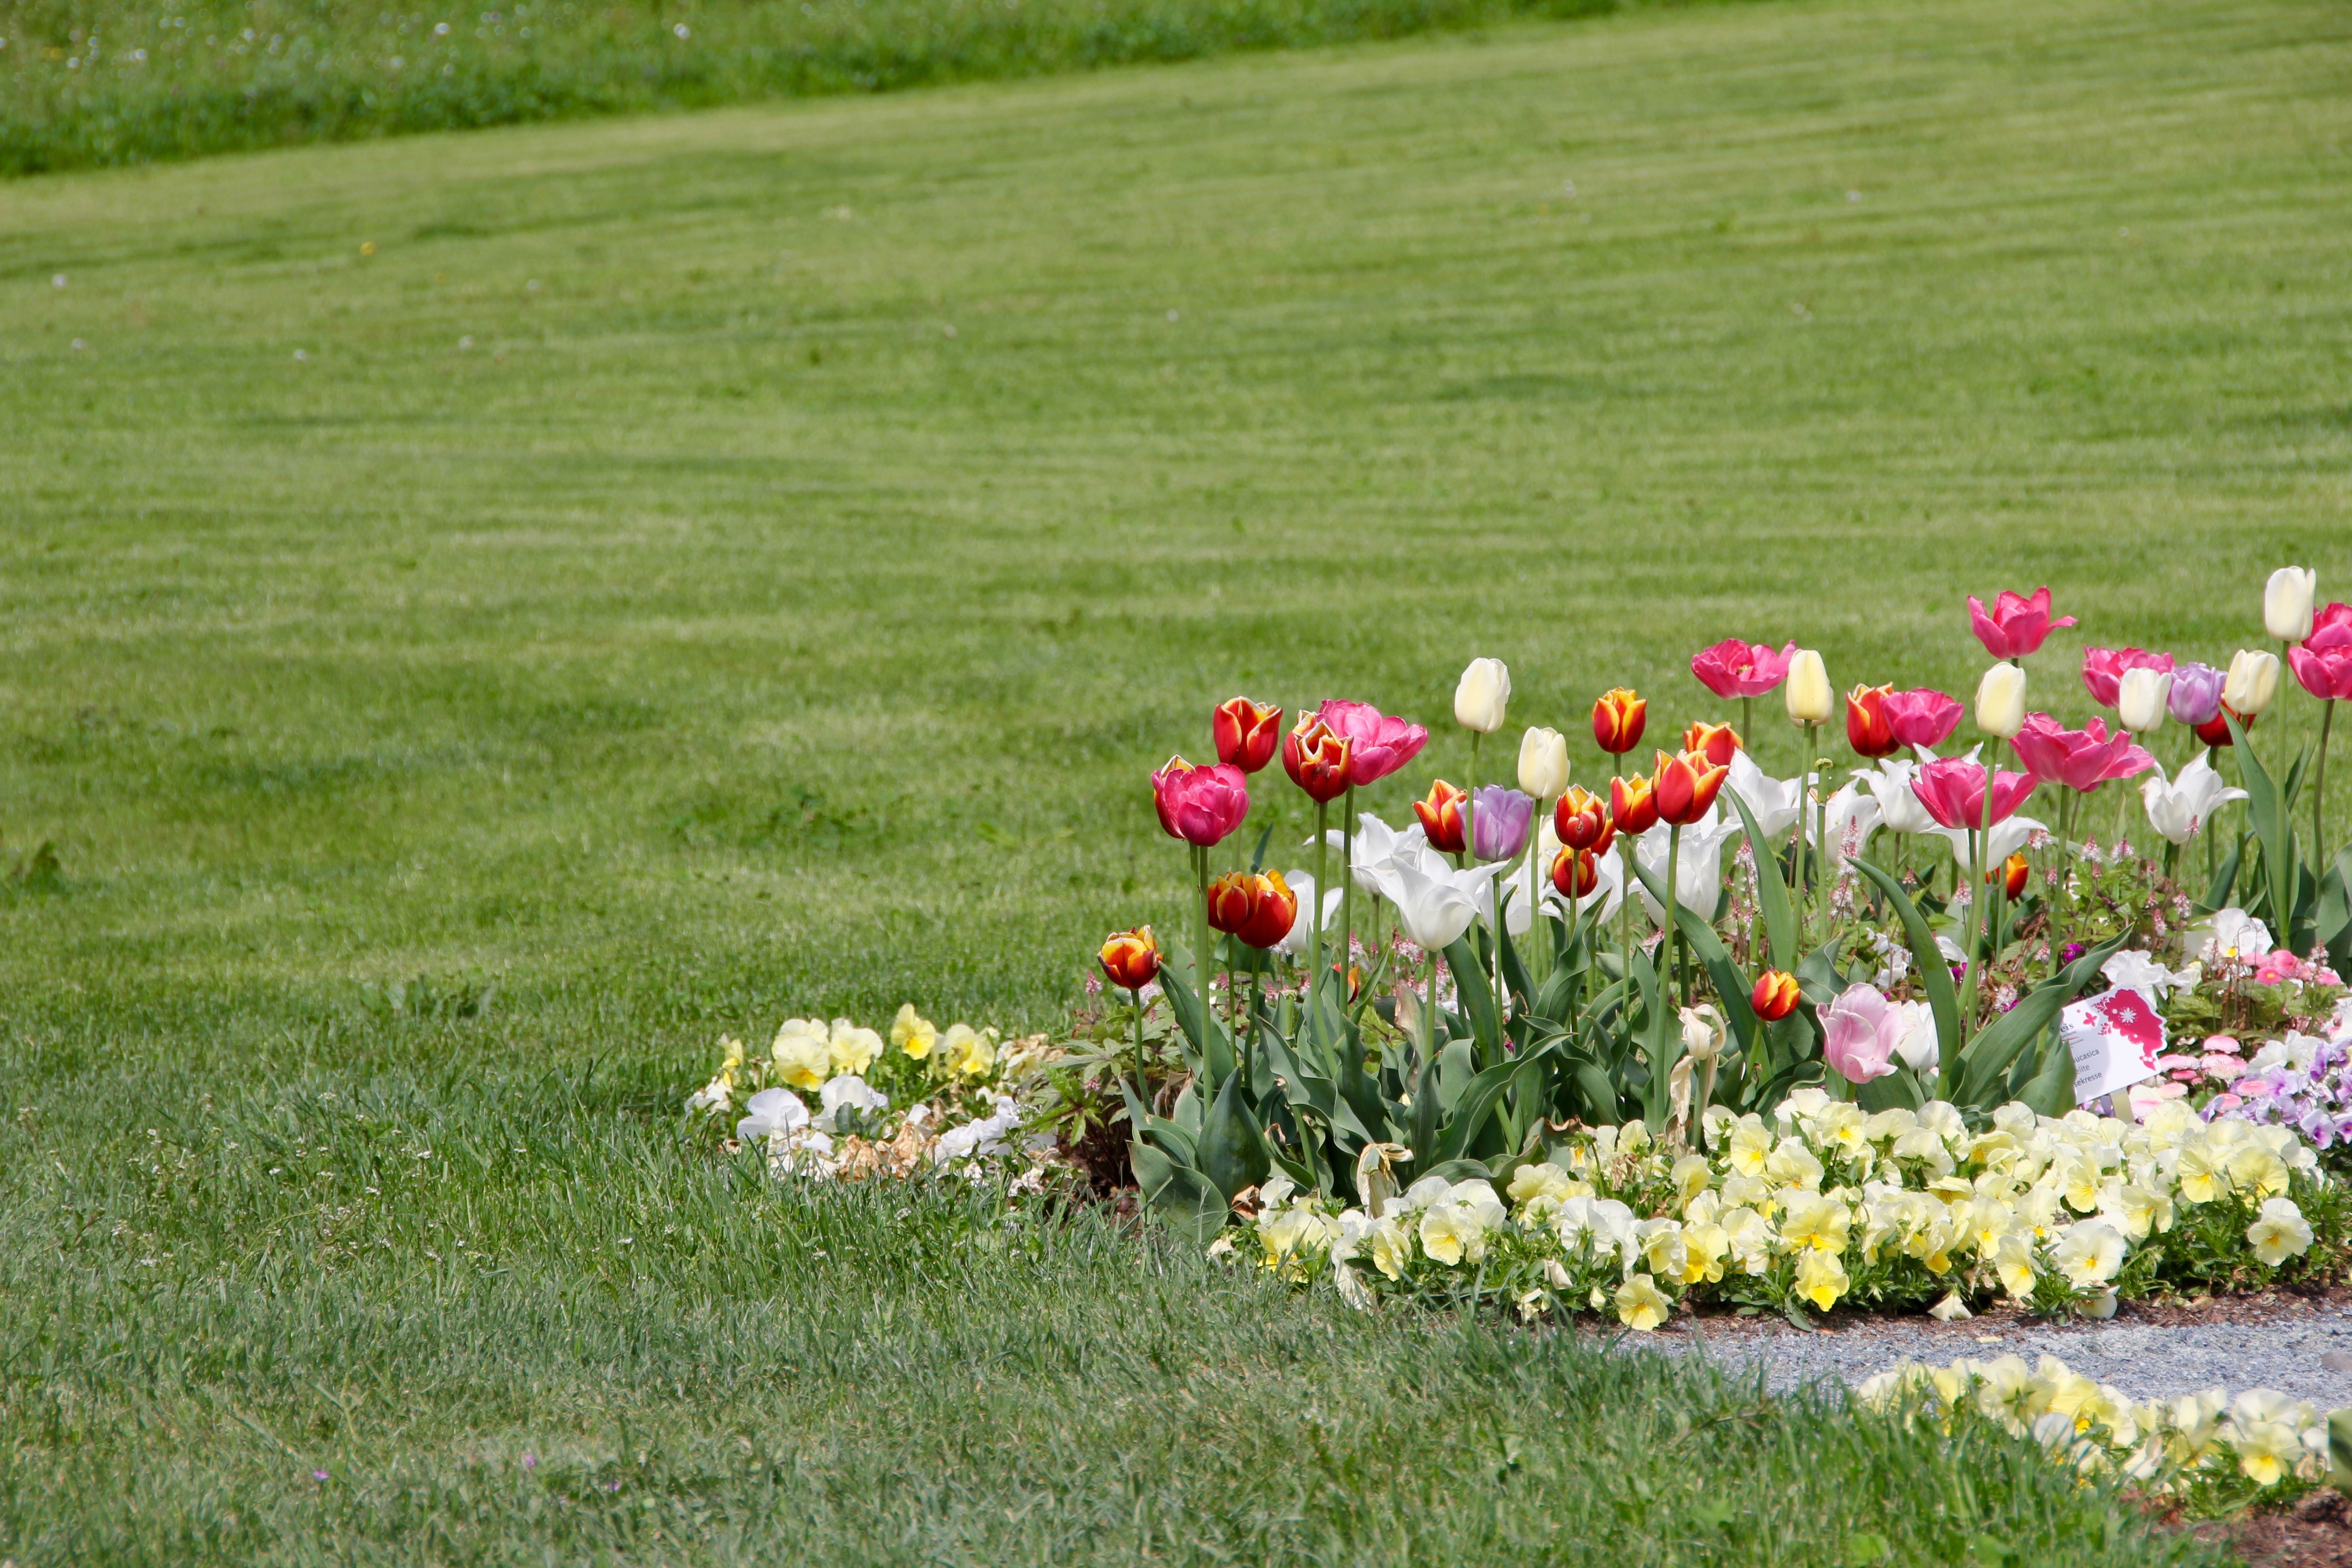
grass, plant, white, field, lawn, meadow, prairie, flower, purple, pasture, botany, garden, flora, wildflower, grassland, tulips, tulipa, flowering plant, schnittblume, tulpenzwiebel, breeding tulip, grass family, land plant